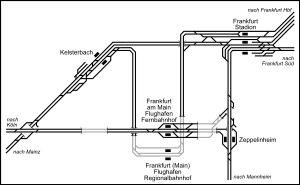
La gare Frankfurt Stadion est une gare ferroviaire allemande. C'est un important nœud ferroviaire située à Francfort-sur-le-Main. Elle dessert notamment la Commerzbank-Arena située à environ 1 km.